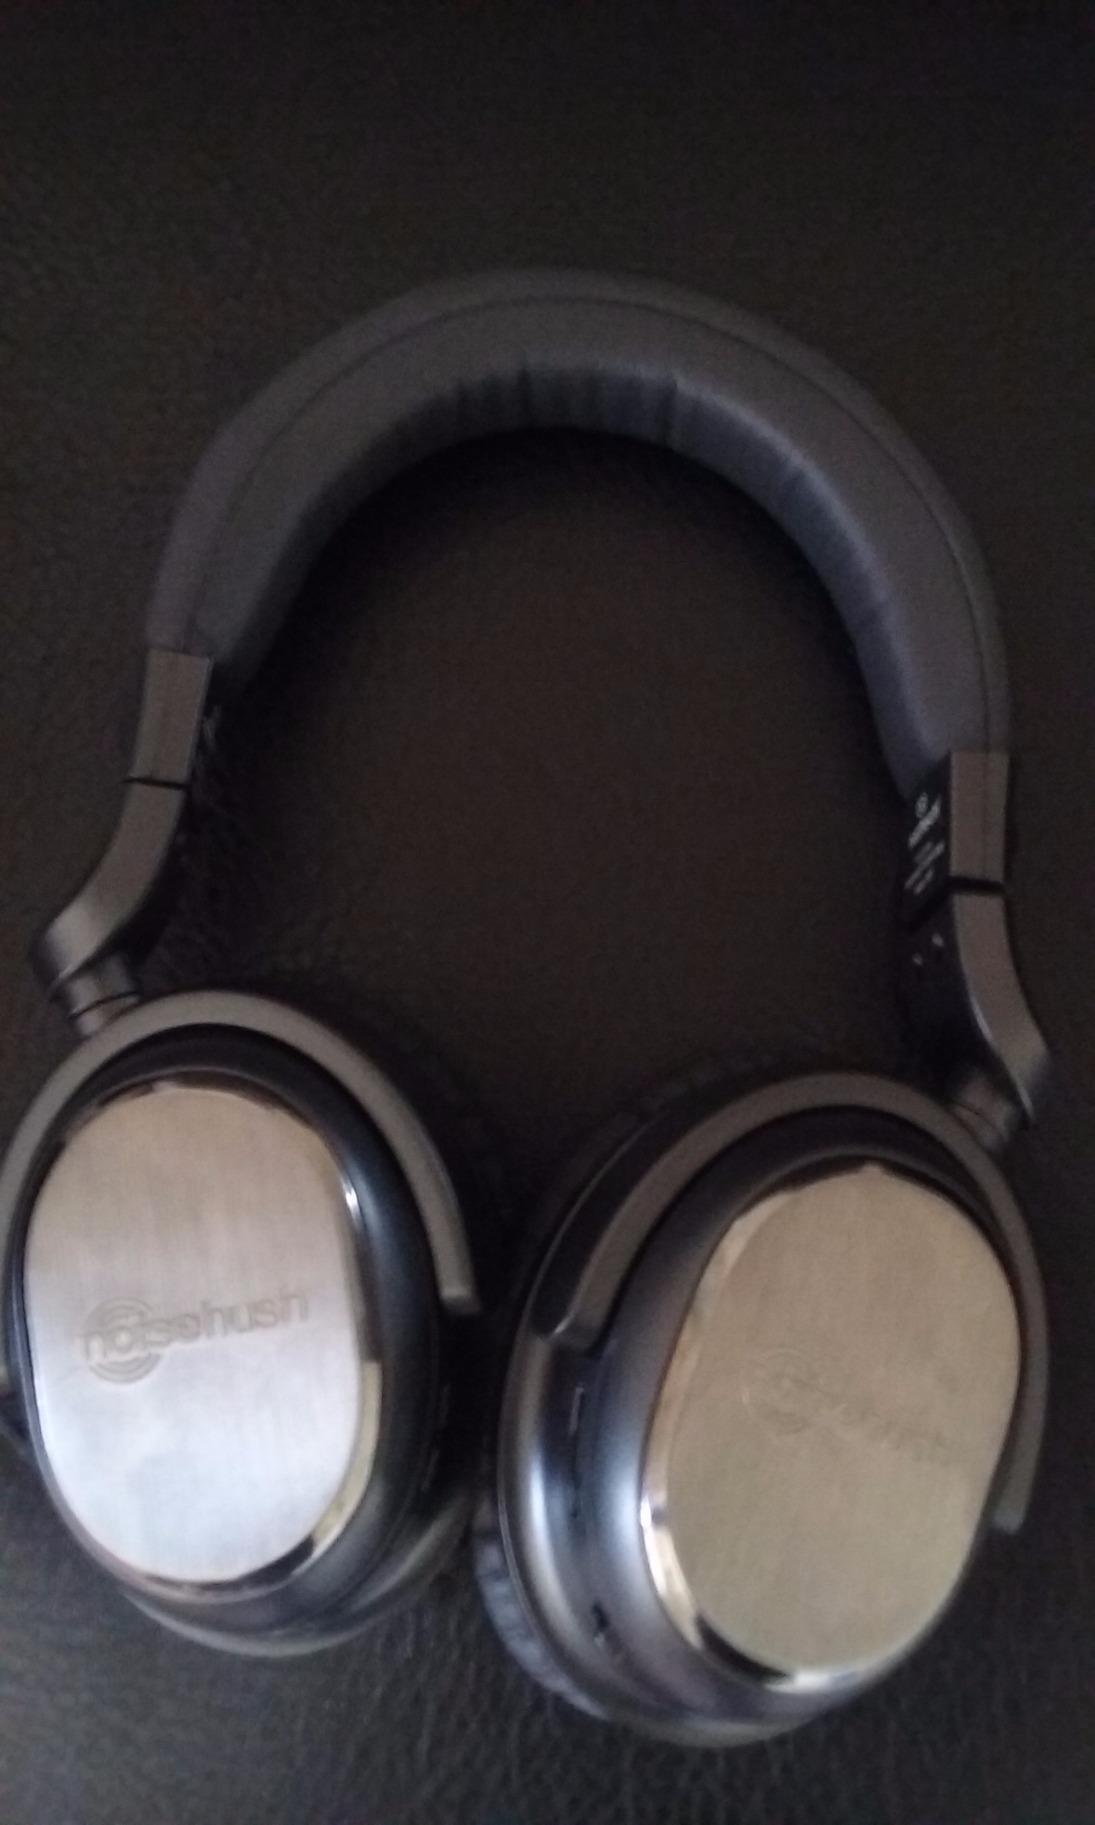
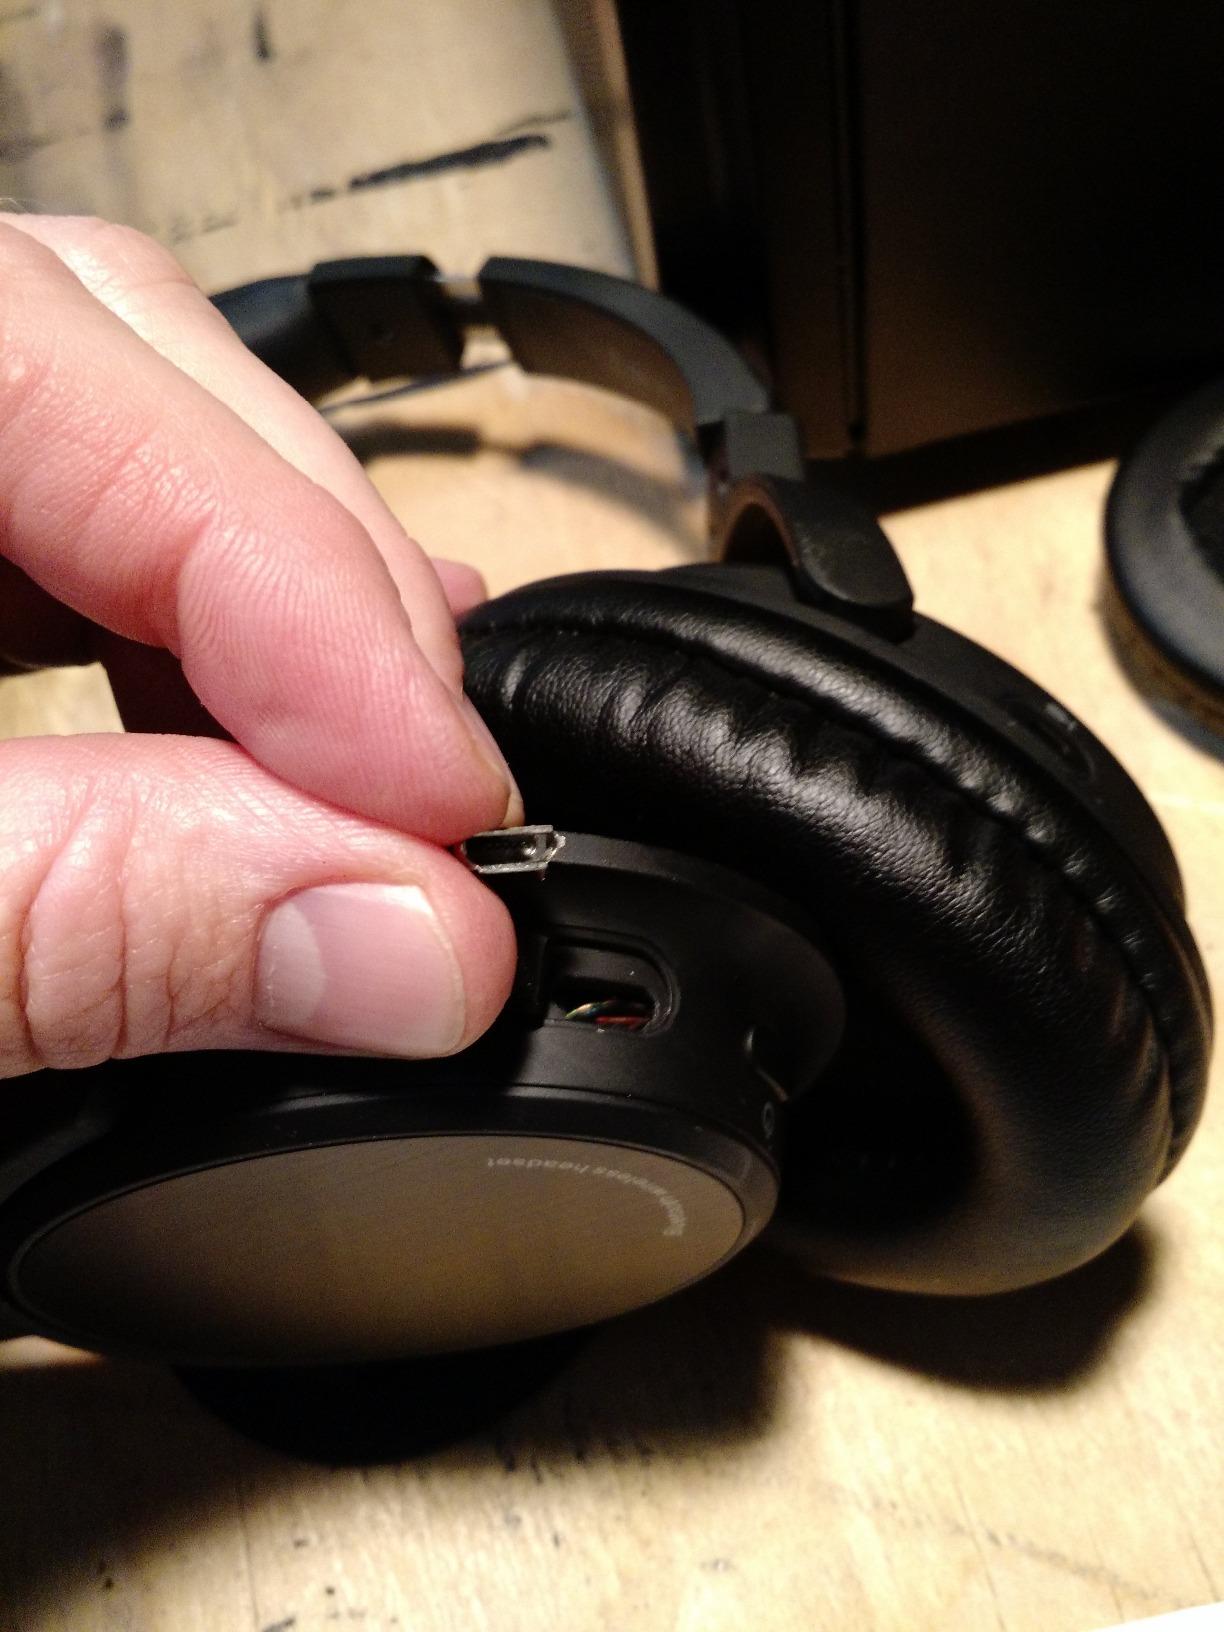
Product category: headphones
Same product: no